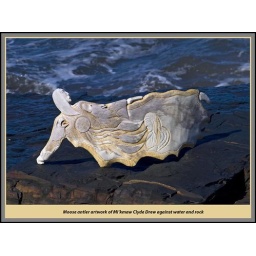
DSC_921935acftsz Moose antler artwork of Clyde Drew against rock and water